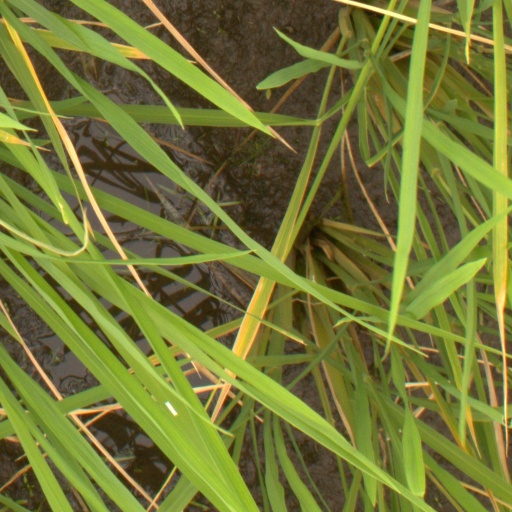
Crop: rice